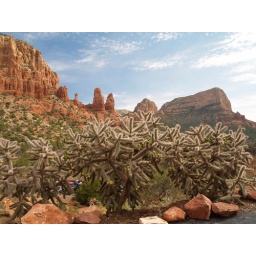
This was taken at church rock in Sedona.